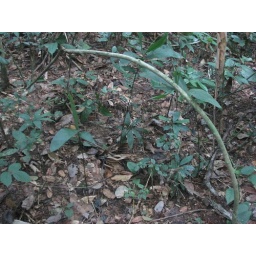
LL foret, this trap is all set to catcxh animals in the forest